Suvi-Anne Siimes

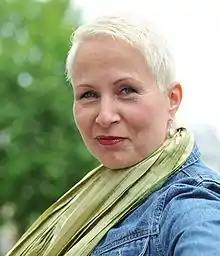
Suvi-Anne Siimes in July 2009

Sini Maaria Suvi-Anne Siimes (born 1 June 1963, in Helsinki) is a former chair of the Finnish Left Alliance. She quit the party in 2006 because she did not want to support the party's former taistoists (orthodox pro-Soviet communists).